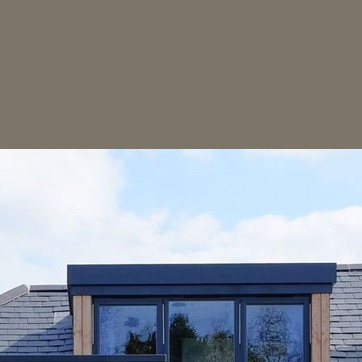
Material: sky